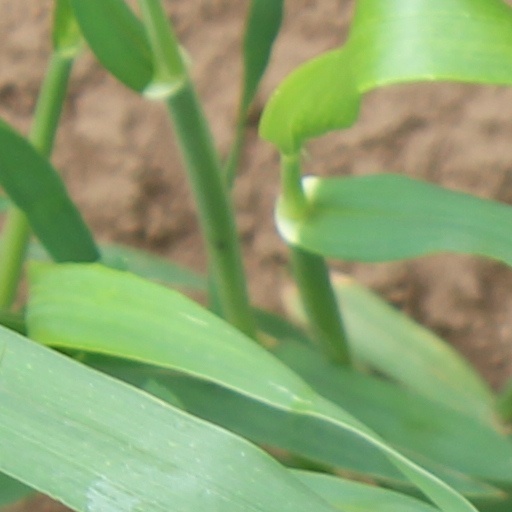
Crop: wheat